History of Palestine

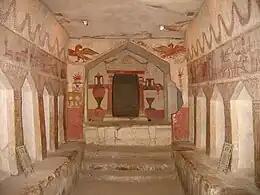
Sidonian burial caves in Maresha, dated to the 3rd and 2md centuries BCE

In 601 BCE Nebuchadnezzar launched a failed invasion of Egypt which forced him to withdraw to Babylon to rebuild his army. This failure was interpreted as a sign of weakness, causing some vassal states to defect, among them Judah, leading to the Judahite–Babylonian War. Nebuchadnezzar responded by laying siege to Jerusalem in 598 to end its revolt. In 597, the king Jeconiah of Judah, together with Jerusalem's aristocracy and priesthood, were deported to Babylon.